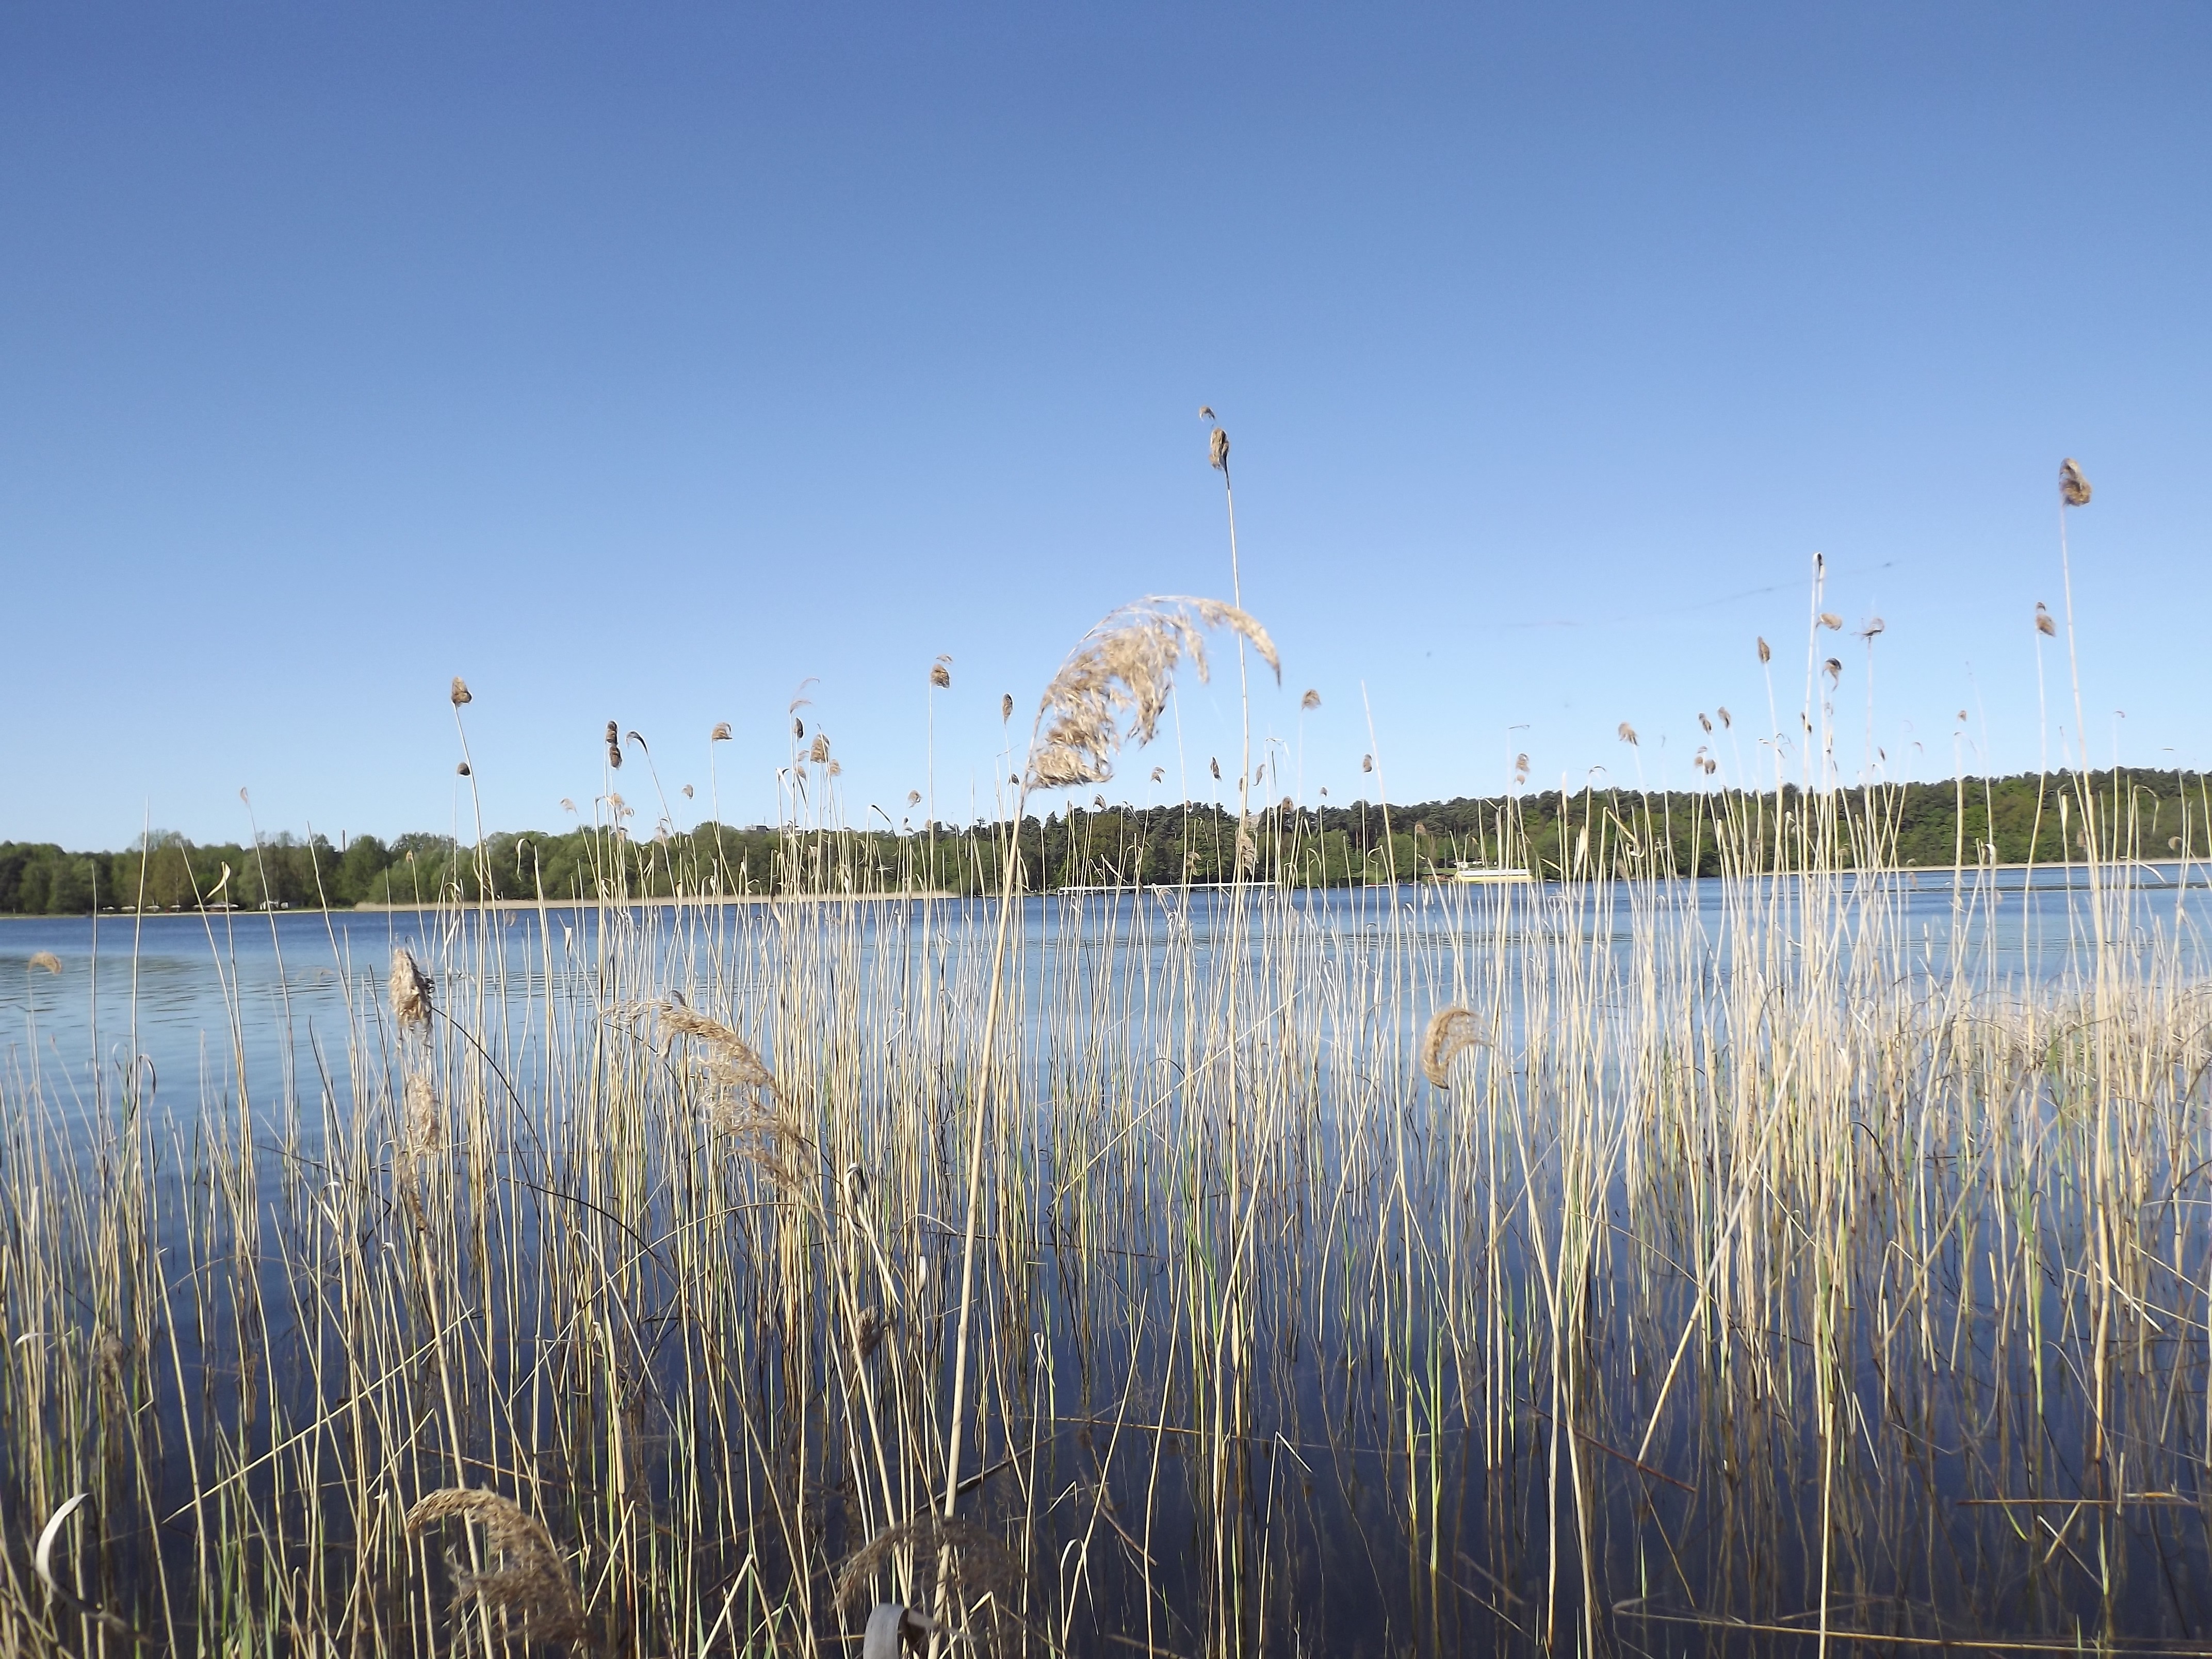
sea, tree, water, nature, grass, horizon, marsh, shore, lake, wind, reed, reflection, bank, wetland, habitat, natural environment, grass family